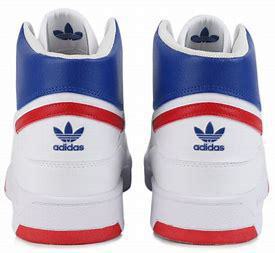
Brand: adidas
Model: Drop Step XL Skate